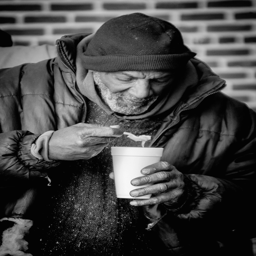
on a given night , people in sleep on the street or in shelters